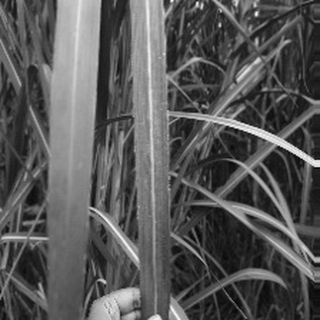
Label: sugarcane_bacterial_blight